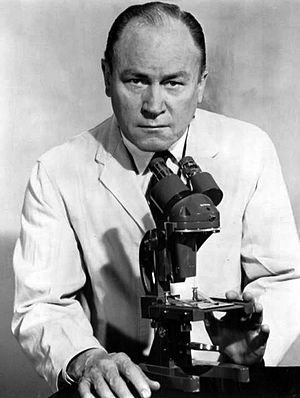
E.G. Marshall
E.G. Marshall var en amerikansk filmskuespiller. Han var nok mest kendt for sin rolle i 12 vrede mænd fra 1957.